First aid

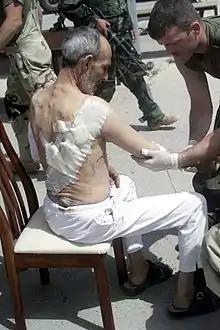
A US Navy corpsman gives first aid to an injured Iraqi citizen.

First aid is the first and immediate assistance given to any person with a medical emergency, with care provided to preserve life, prevent the condition from worsening, or to promote recovery until medical services arrive. First aid is generally performed by someone with basic medical or first response training. Mental health first aid is an extension of the concept of first aid to cover mental health, while psychological first aid is used as early treatment of people who are at risk for developing PTSD. Conflict first aid, focused on preservation and recovery of an individual's social or relationship well-being, is being piloted in Canada.